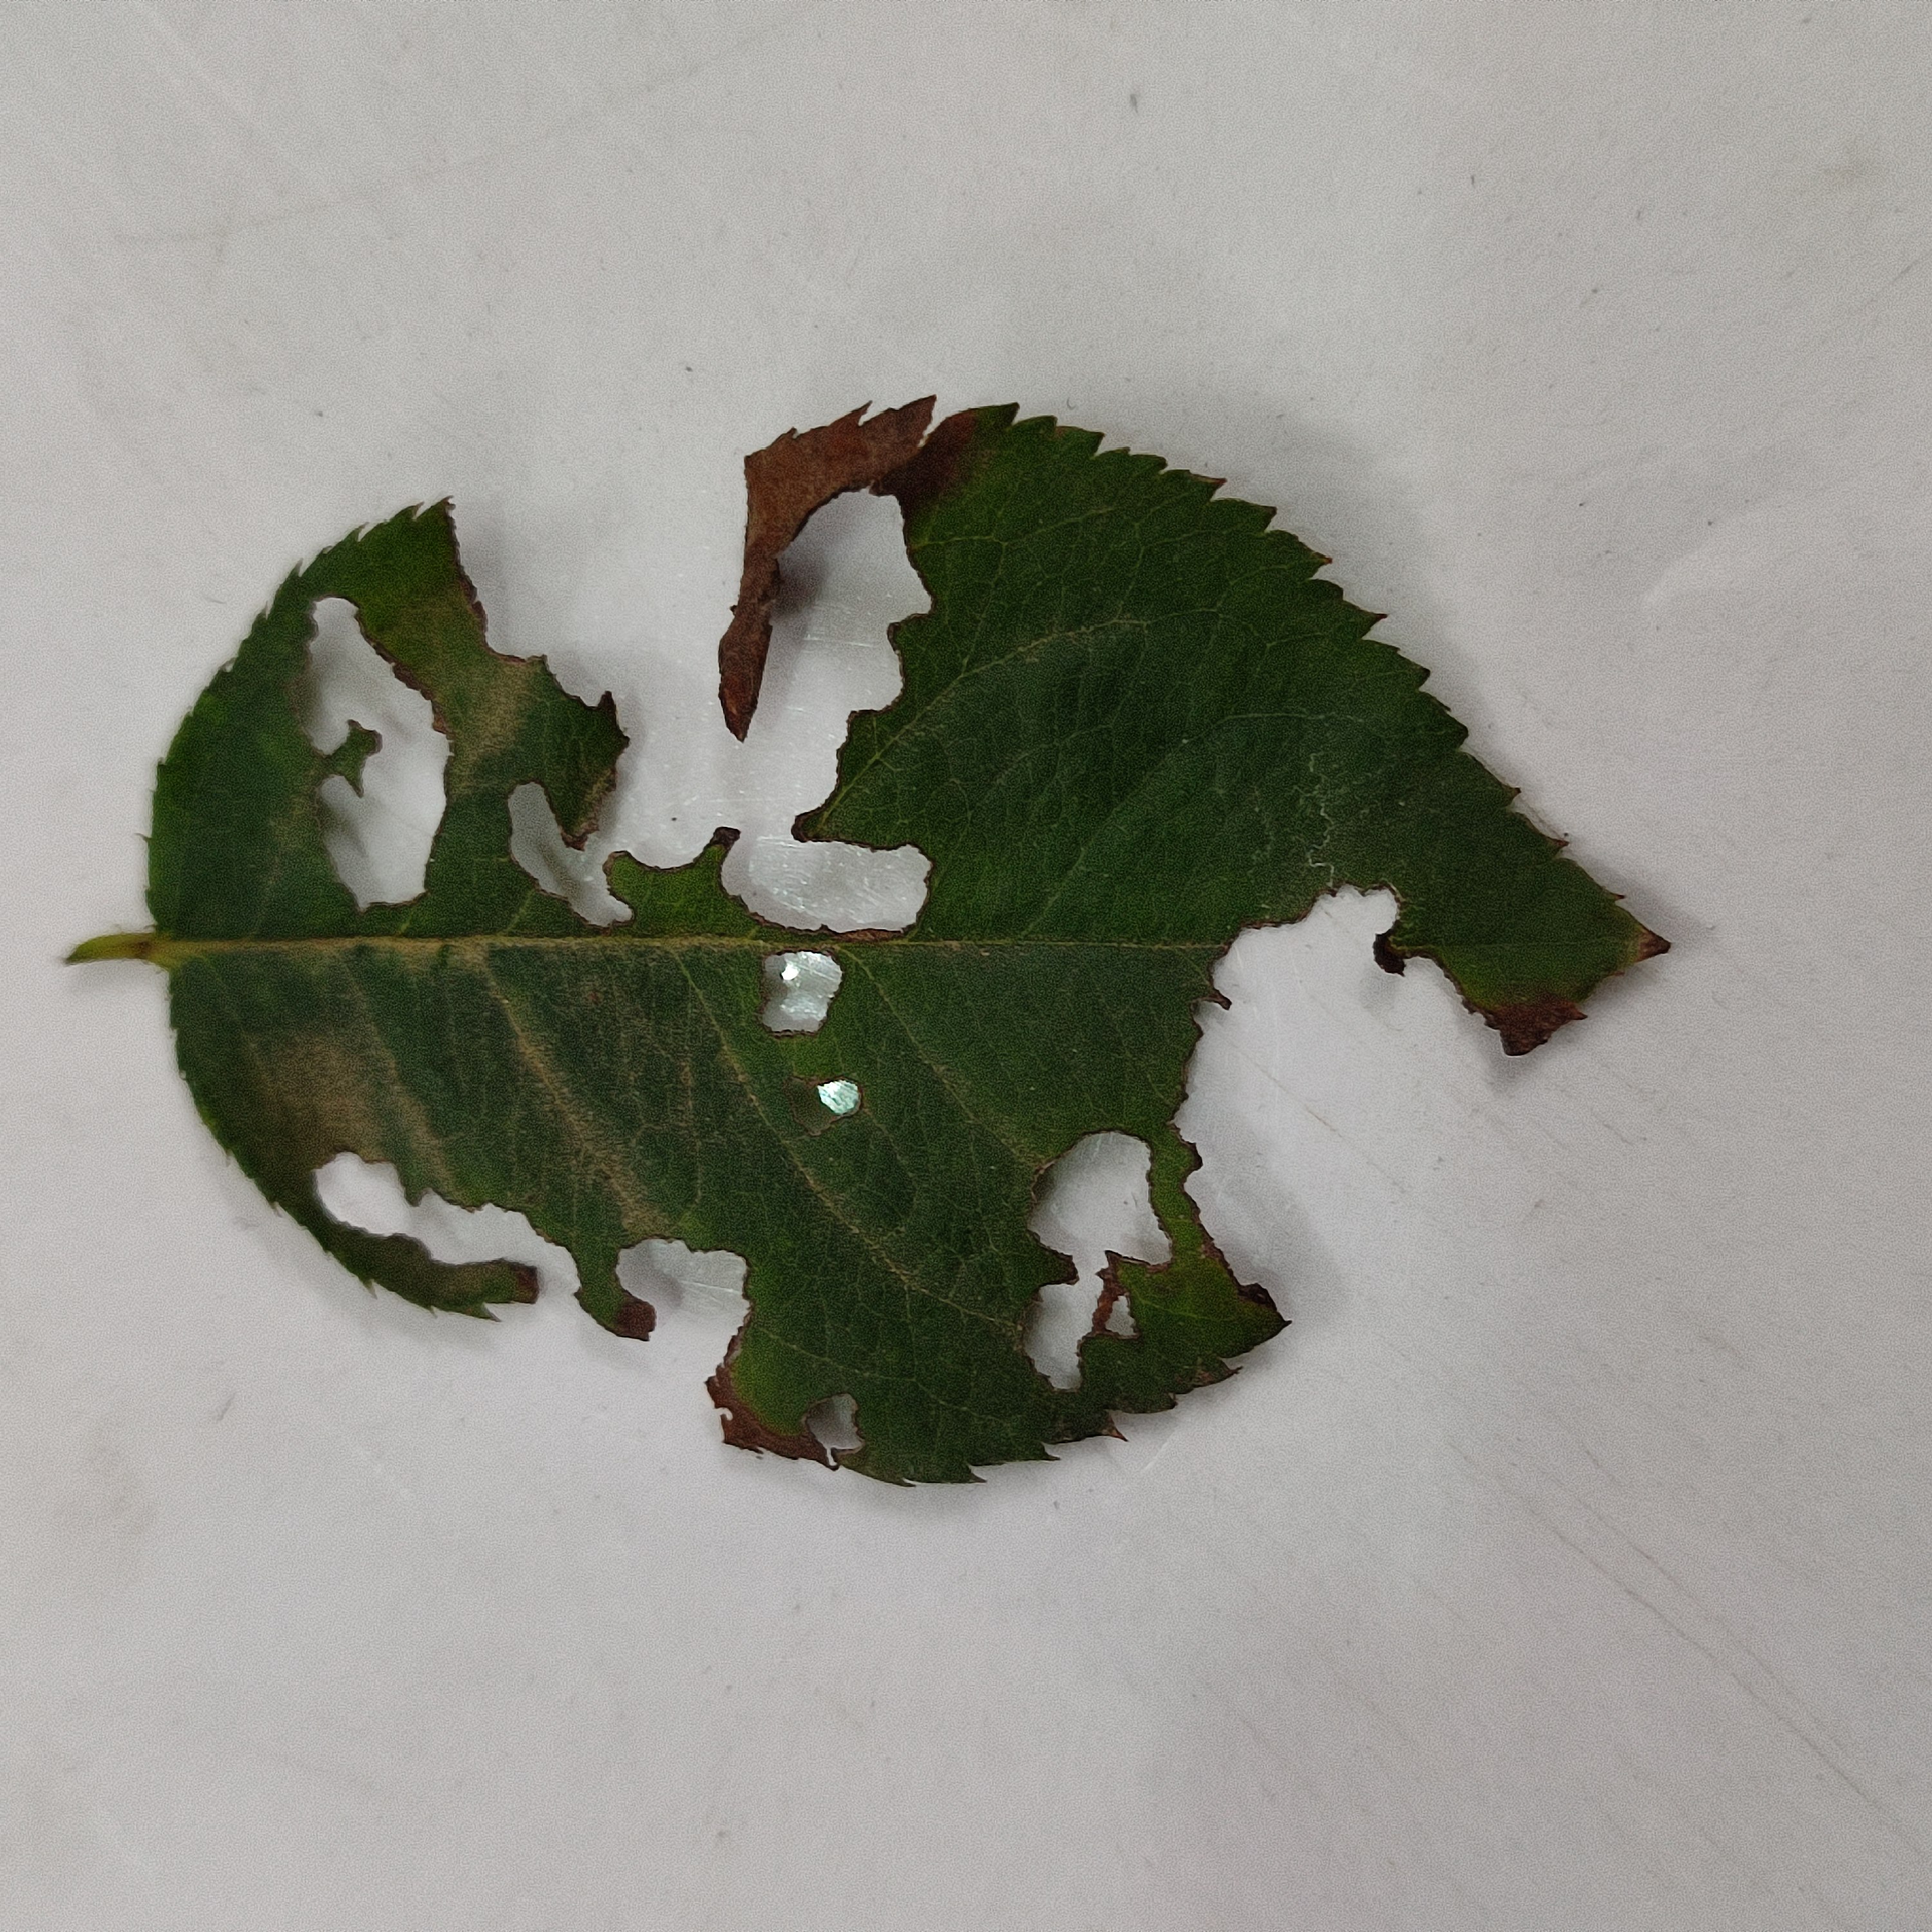
Label: Insect Hole